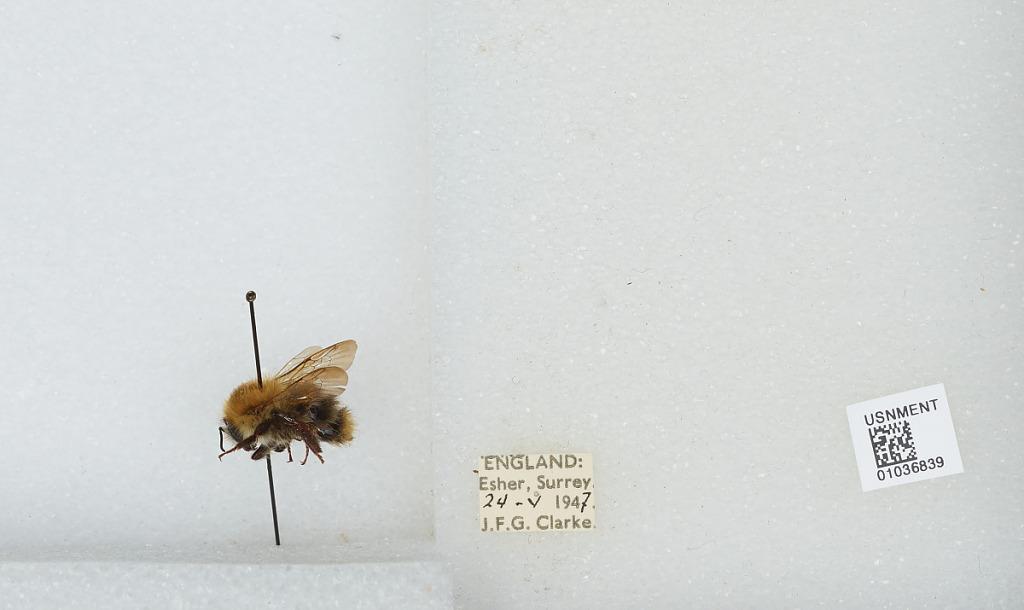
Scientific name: Bombus (Thoracobombus) pascuorum (Scopoli)
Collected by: J. Clarke
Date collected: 1947-5-24
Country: United Kingdom
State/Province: England
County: Surrey
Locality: Esher
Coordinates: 51.3691, -0.365